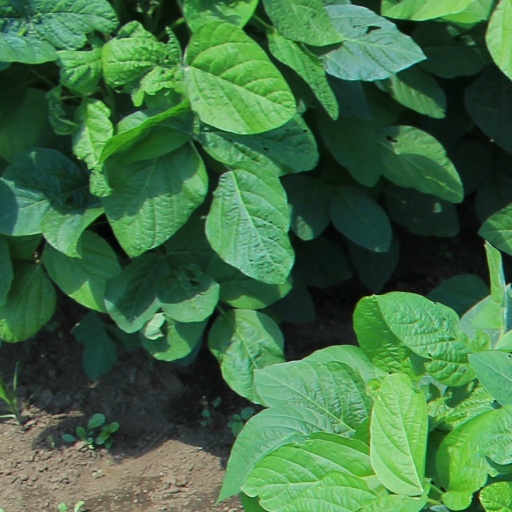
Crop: soybean